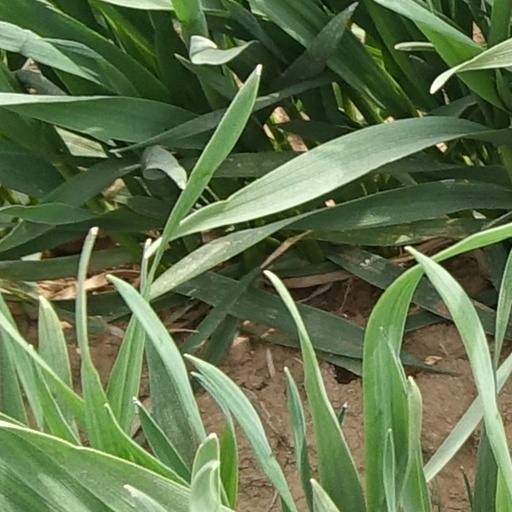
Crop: wheat